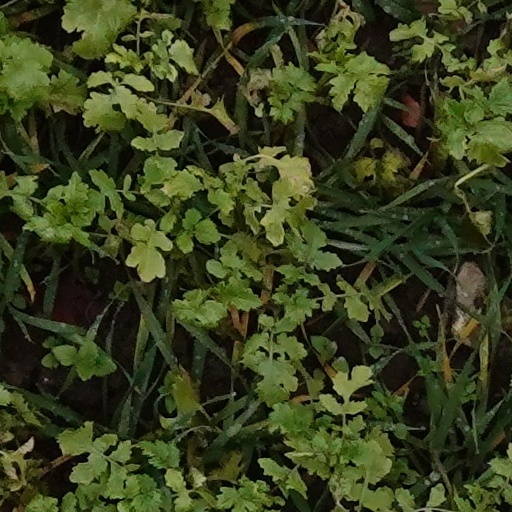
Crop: wheat